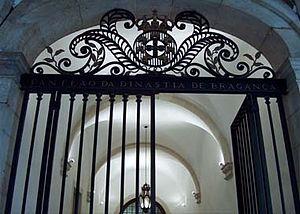
Le Panthéon royal de la dynastie de Bragance se situe dans le monastère Saint-Vincent hors-les-murs à Lisbonne. Il accueille les dépouilles de 59 membres de la deuxième maison de Bragance qui a régné sur le Portugal de 1640 à 1910.